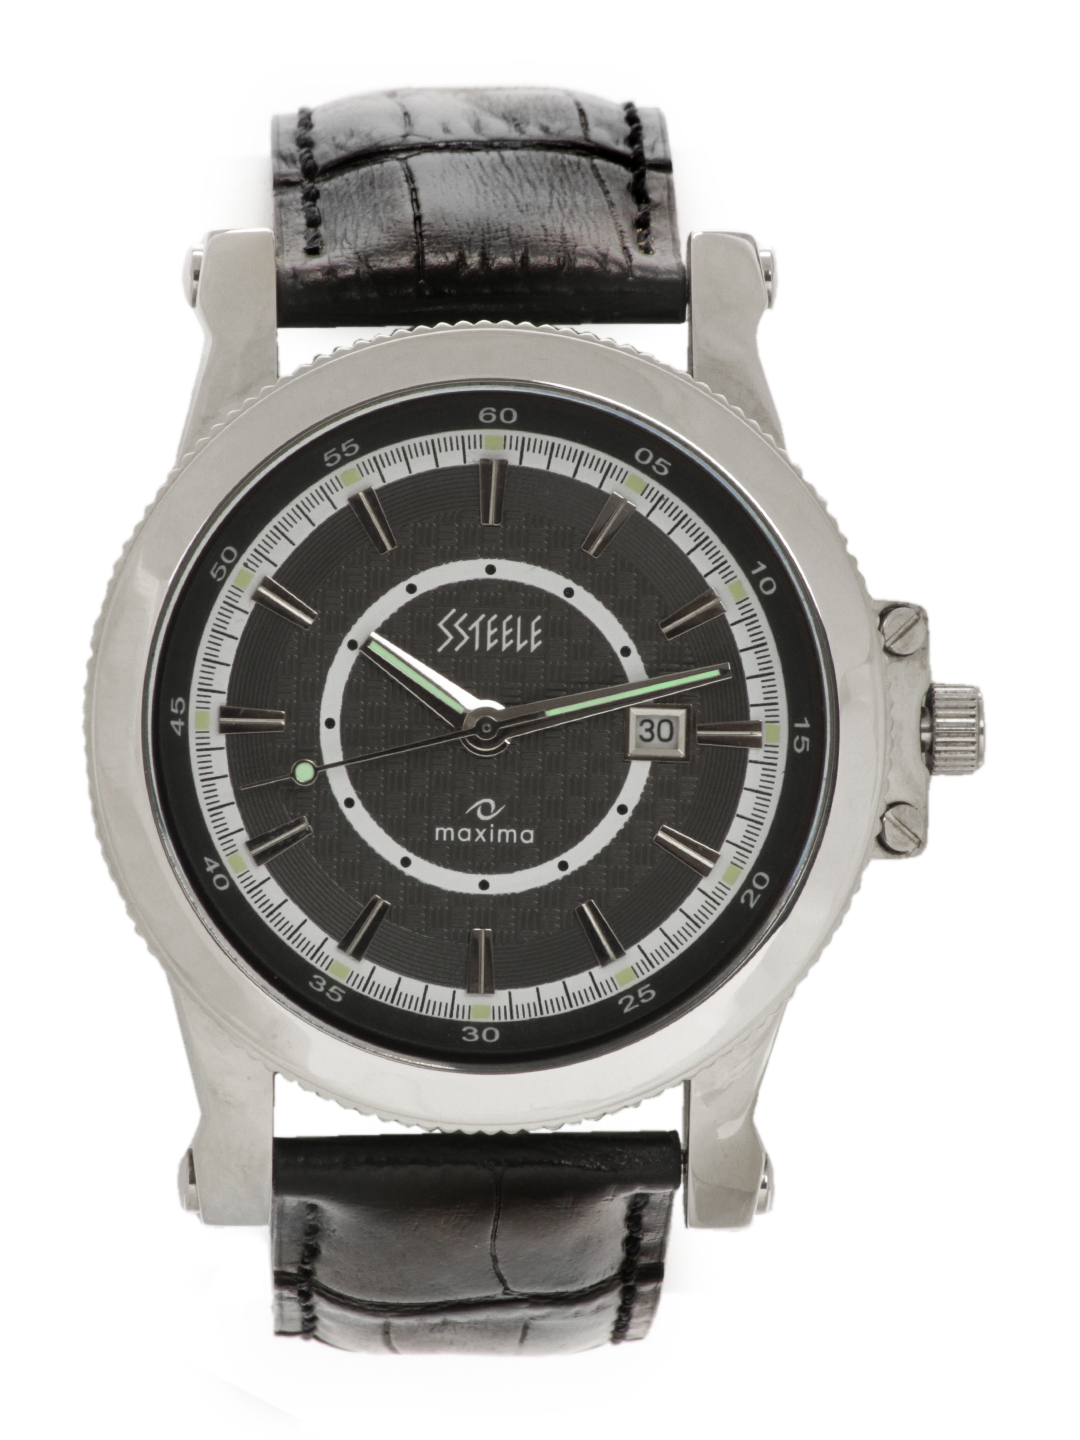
Maxima Men Black Ssteele Watch
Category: Accessories / Watches / Watches
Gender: Men
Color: Black
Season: Winter 2016
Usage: Casual